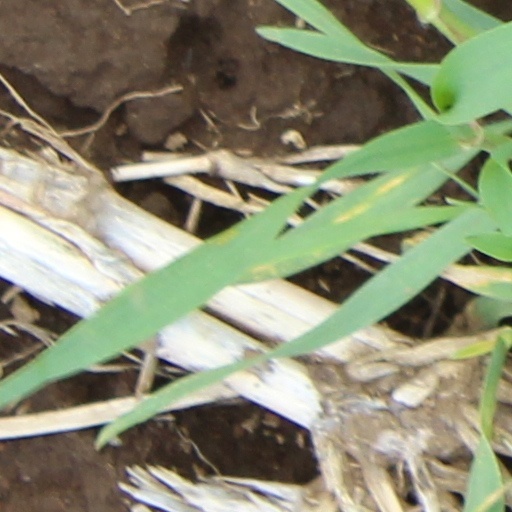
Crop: wheat